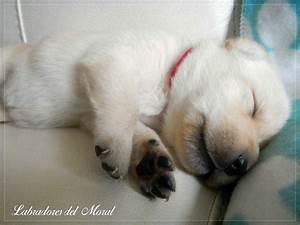
dog